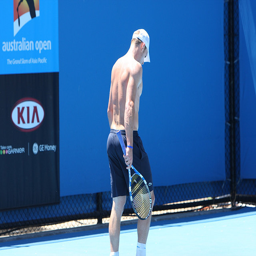
A man without a shirt holding a tennis racquet.
Shirt less man with tennis racket walking on a court.
A man with no shirt is playing tennis.
A shirtless tennis player during the Australian Open
A tennis player walks on the court and holds a racket.